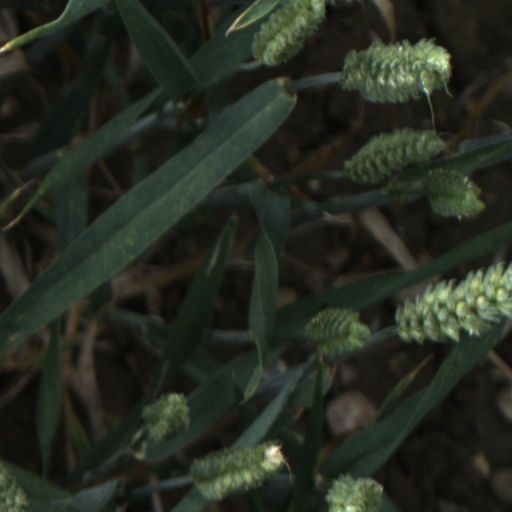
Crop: wheat